Mountain Winery

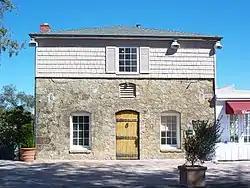

The Mountain Winery, formerly the Paul Masson Mountain Winery, is a winery in Saratoga, California, United States, North America. It was founded by Paul Masson, a pioneer of the California wine industry. The winery became famous for its slogan, voiced by Orson Welles in television commercials: "We will sell no wine before its time."